List of Mikoyan-Gurevich MiG-21 operators

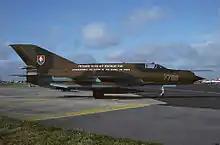
Retired Slovak Air Force MiG-21MF in 1994.

Slovak Air Force. The assets of the former Czechoslovak Air Force were divided following the separation of the country into Czechia and Slovakia. Of MiG-21 variants, Slovakia received 21 MiG-21F-13s (actually Czechoslovak-built S-106s), three MiG-21PFs, eleven MiG-21PFMs, eight MiG-21Rs, thirteen MiG-21MAs, 36 MiG-21MFs, three MiG-21U 66-600s, two MiG-21US and 11 MiG-21UMs. The last few MiG-21MFs and UMs still in service were grounded on January 1, 2003.